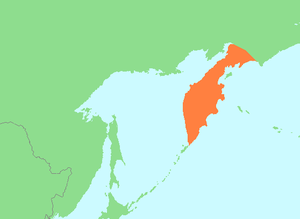
Le Kamtchatka, est une péninsule volcanique de 1 250 km de long située en Extrême-Orient russe qui s'avance dans l'océan Pacifique. Son nom provient de son principal cours d'eau, le fleuve Kamtchatka. D'une superficie de 270 000 km², la presqu'île compte une population d'environ 330 000 habitants, essentiellement russes, avec une minorité de koryaks dans le nord. Cela représente une densité de 1,2 habitant au kilomètre carré. Une partie des volcans de la péninsule est inscrite sur la liste du patrimoine mondial de l'Unesco depuis 1996 sous le nom de « volcans du Kamtchatka ». Sur un plan administratif, la péninsule forme avec les îles du Commandeur le kraï du Kamtchatka, né le 1ᵉʳ juillet 2007 de la fusion de l'oblast du Kamtchatka et du district autonome de Koriakie. Cette fusion avait été approuvée par un référendum organisé en octobre 2005 auprès des populations concernées.